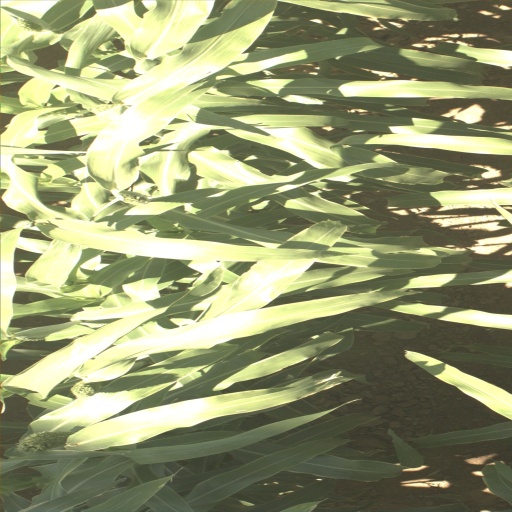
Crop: sorghum